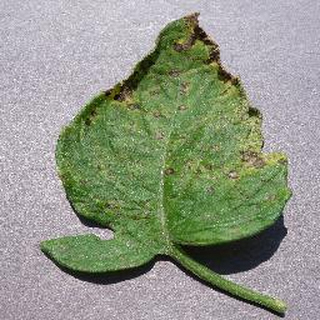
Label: tomato_septoria_leaf_spot